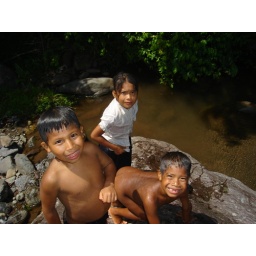
Kids going swimming in the river